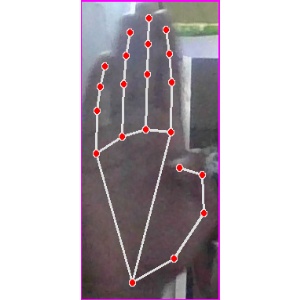
अक्षर: झ